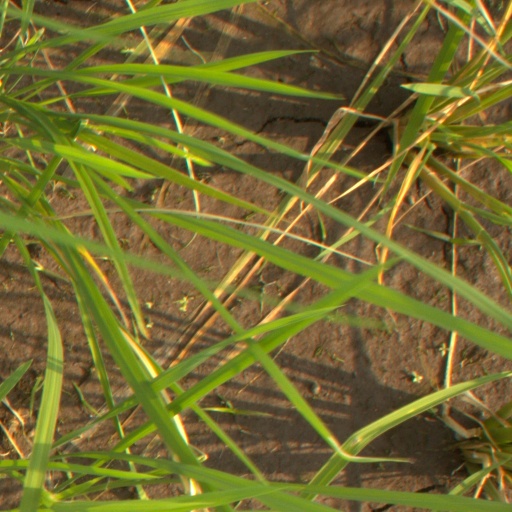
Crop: rice